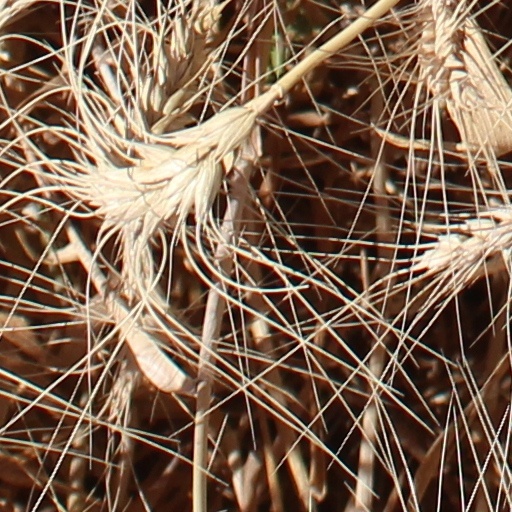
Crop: wheat